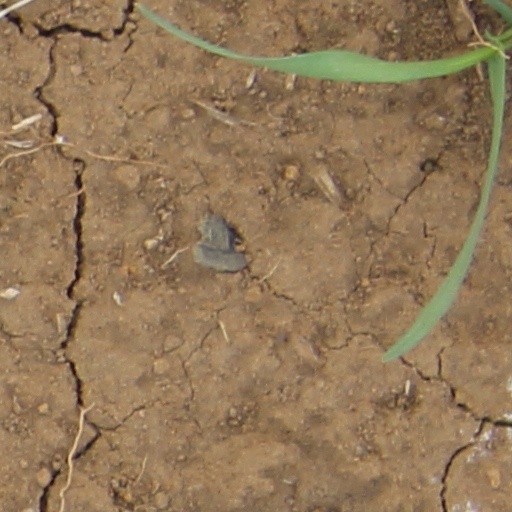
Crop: wheat